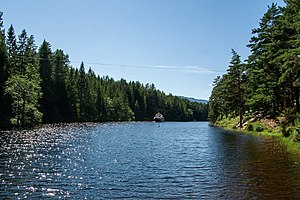
Storstraum–Småstraumkanalen / Dampbådene
MS «Fram» på vej ned Roholdtåi.
Storstraum–Småstraumkanalen er en kanal i Kviteseid i Vestfold og Telemark fylke i Norge, som forbinder søerne Vråvatn og Nisser i Arendalsvassdraget, og giver en sammenhængende sejlrute fra Vråliosen helt mod vest i Vråvatn til Tveitsund bro i Treungen længst mod syd i Nisser, en distance på omkring 50 kilometer. Kanalen blev først åbnet i 1867 med kun én sluse, men i forbindelse med regulering af vassdraget blev den ombygget med to sluser, Storstraum sluse og Småstraum sluse, i 1914. Kanalen blev benyttet både til rutetrafik og tømmerflådning, men trafikken ophørte i 1937 og flådningen i 1970.